Mathematical Institute, University of Oxford

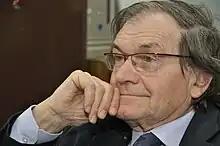
Sir Roger Penrose is an emeritus professor at the institute.

The earliest forerunner of the Mathematical Institute was the School of Geometry and Arithmetic in the Bodleian Library's main quadrangle. This was completed in 1620.